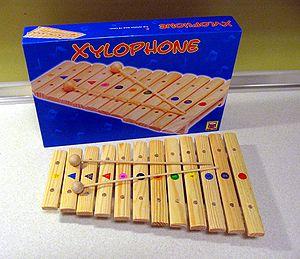
Xylophone Frysk: Ksylofoan Galego: Xilófono Bahasa Indonesia: Silofon Italiano: Xilofono 日本語: シロフォン 한국어: 실로폰